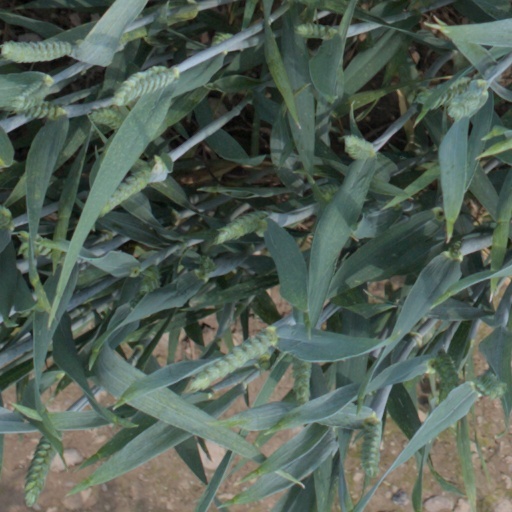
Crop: wheat